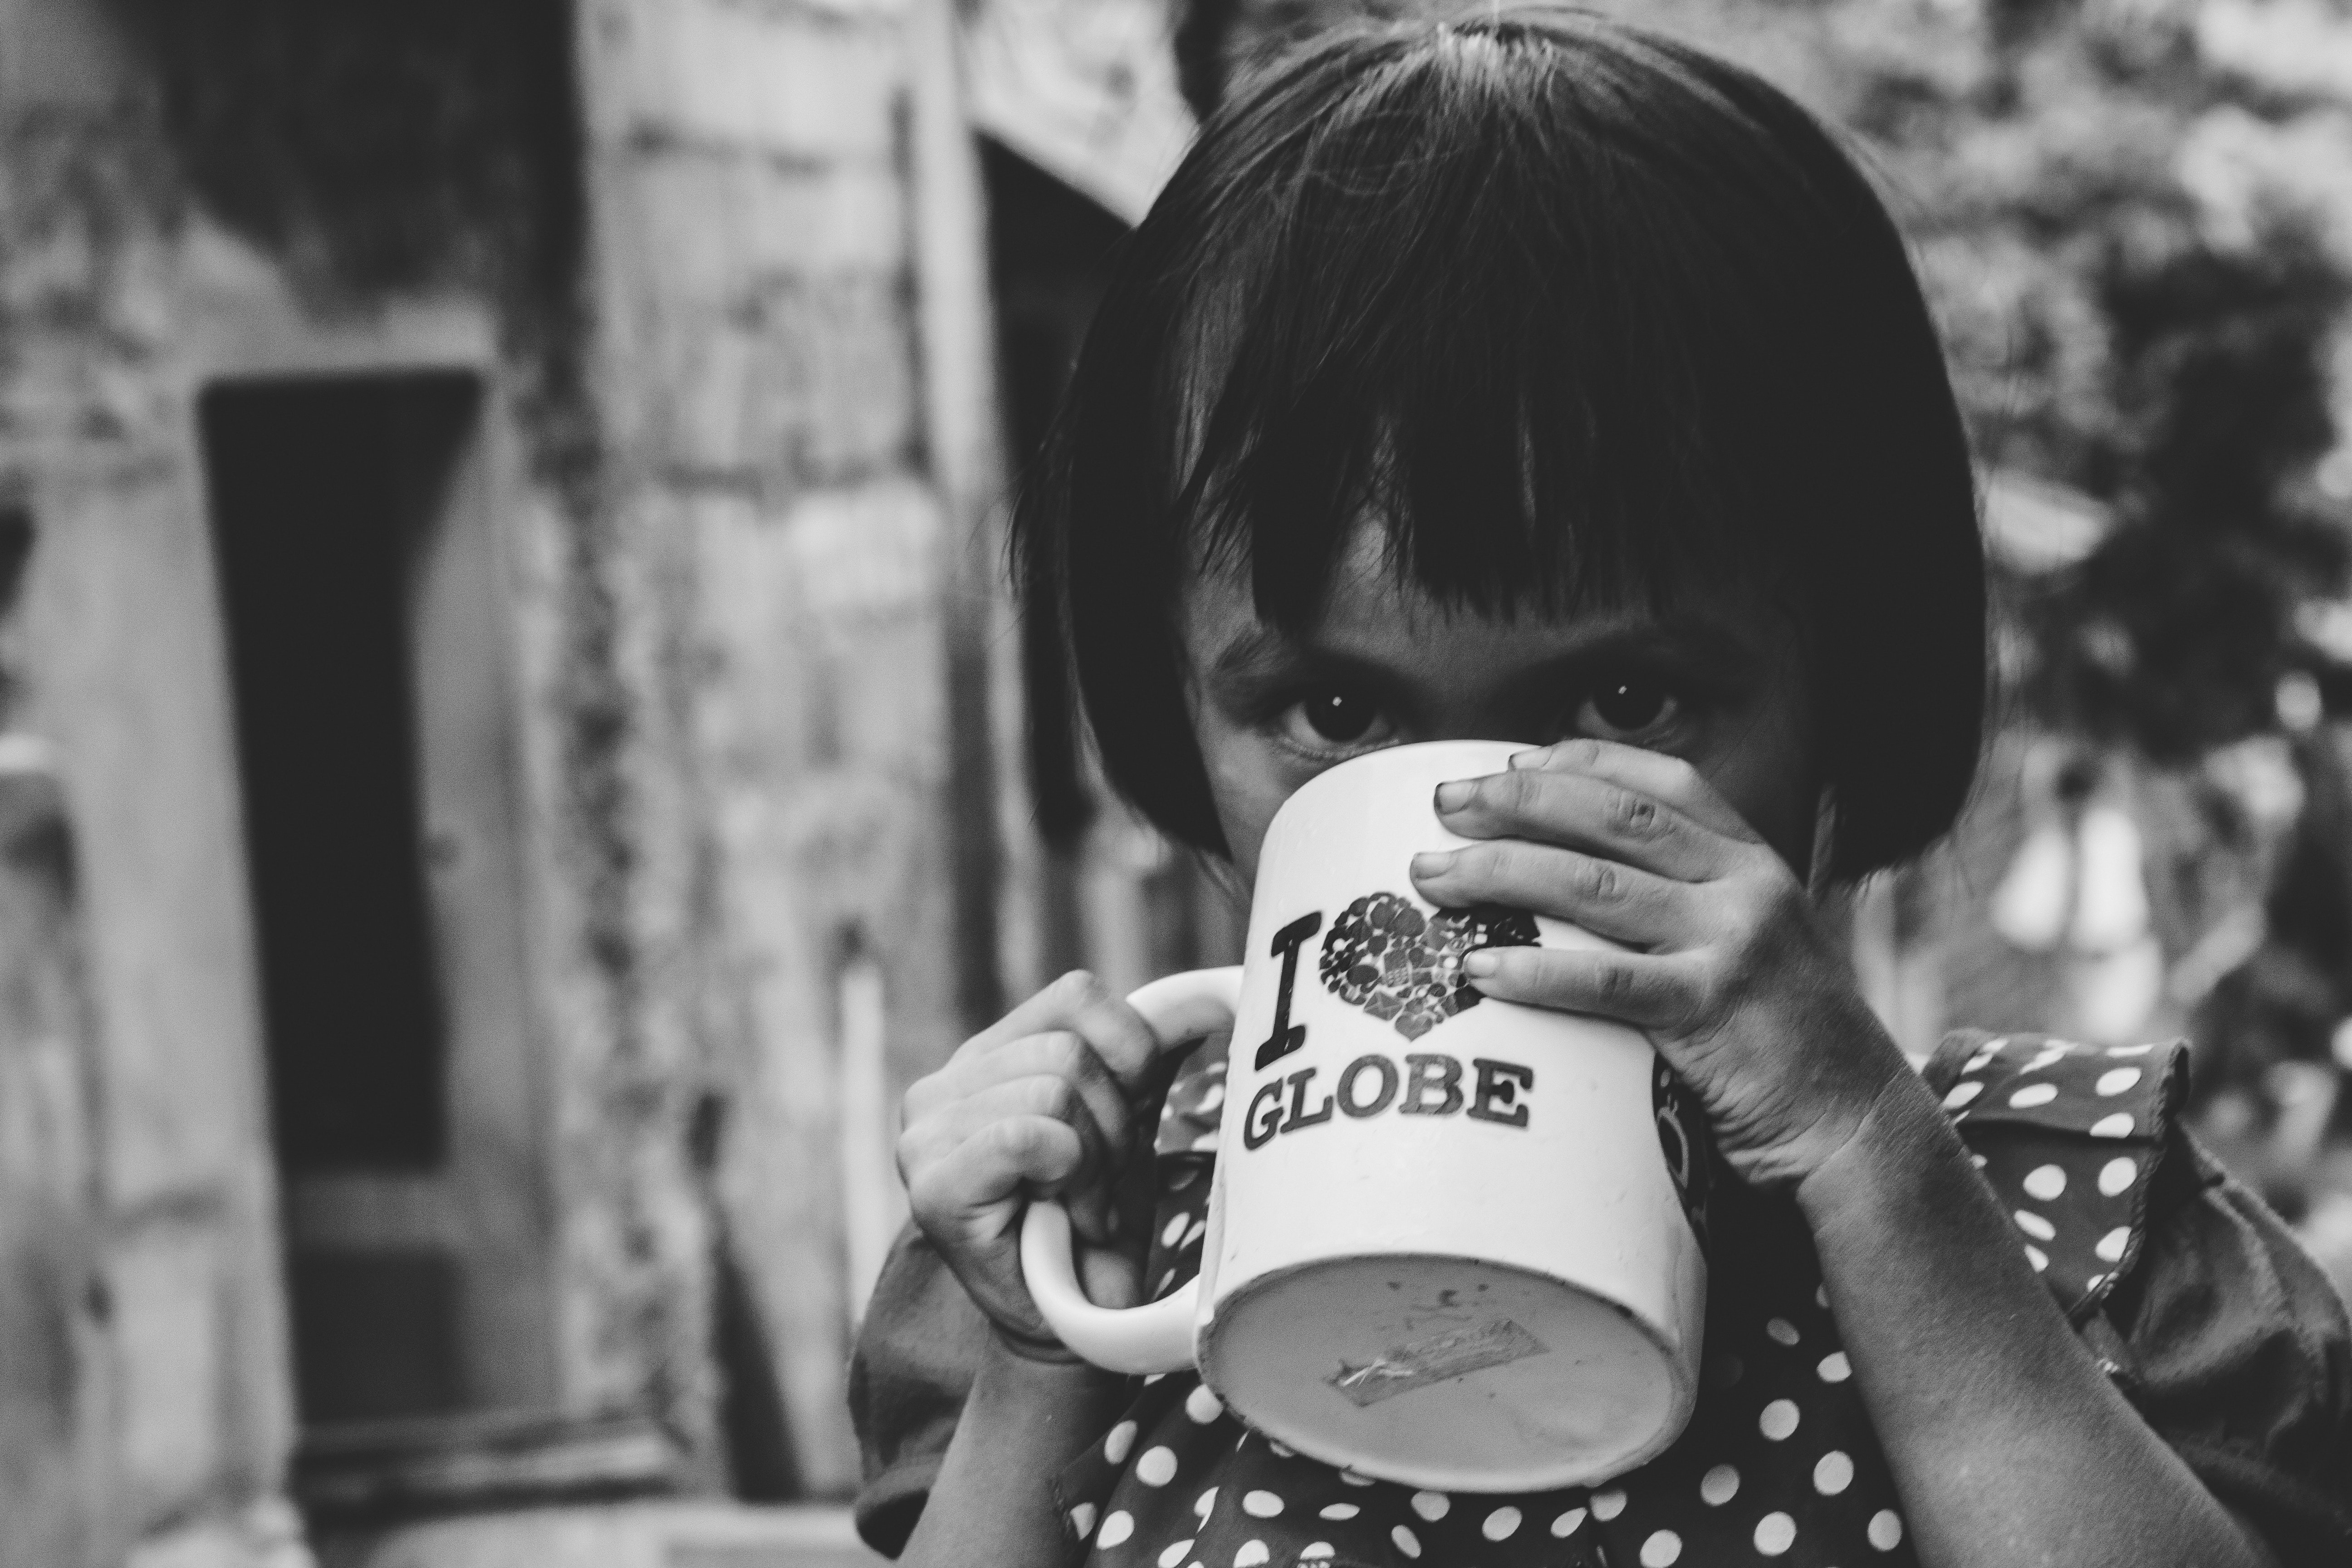
black, photograph, black and white, monochrome, snapshot, monochrome photography, child, photography, tree, drink, style, street